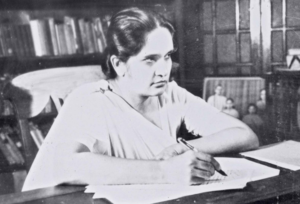
Sirimavo Bandaranaike, née Ratwatte le 17 avril 1916 à Balangoda et morte le 10 octobre 2000 à Colombo, est une femme d'État sri lankaise. Elle est la première femme de l'histoire contemporaine à devenir chef de gouvernement d'un pays, après avoir accédé à la tête du Sri Lanka Freedom Party.